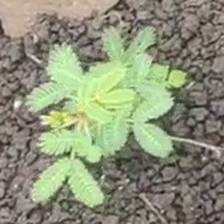
Weed species: Dwarf_cassia_(Chamaecrista pumila)